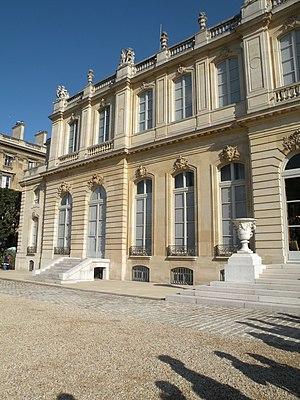
facade de l'hotel de lassay
Le Bureau de l'Assemblée nationale est la plus haute autorité collégiale de l'Assemblée nationale française.